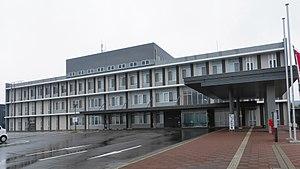
Shiroishi est un bourg du district de Kishima, dans la préfecture de Saga, sur l'île de Kyūshū, au Japon.